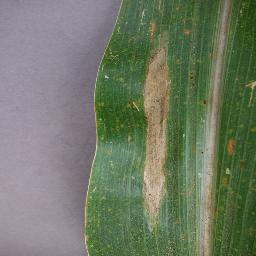
Label: Corn_(Maize)___Northern_Leaf_Blight